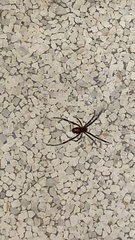
Species: Lactrodectus_hesperus